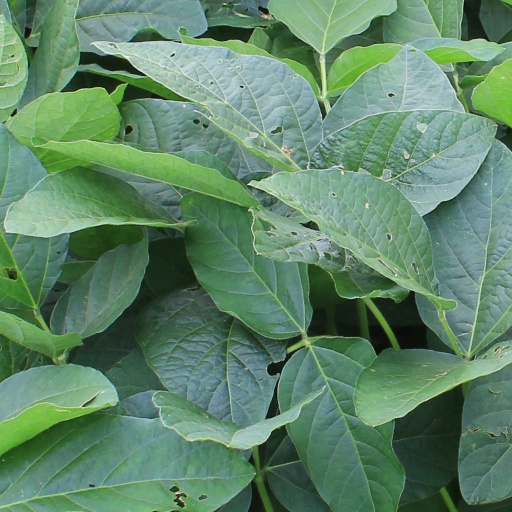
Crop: soybean